Clownery

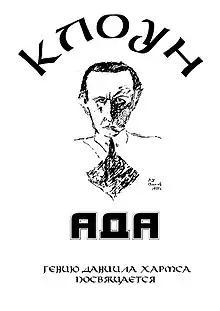
Russian DVD Disc cover

Clownery (translit. "Klounada") is a black-and-white and colour 1989 Soviet independent film directed by Dmitrii Frolov. It is based on Daniil Kharms novel "Situations".